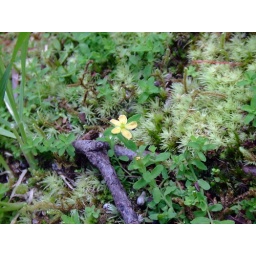
In the rainforest, in Volcanos National Park. That little yellow flower is about the size of the fingernail on my pinky.